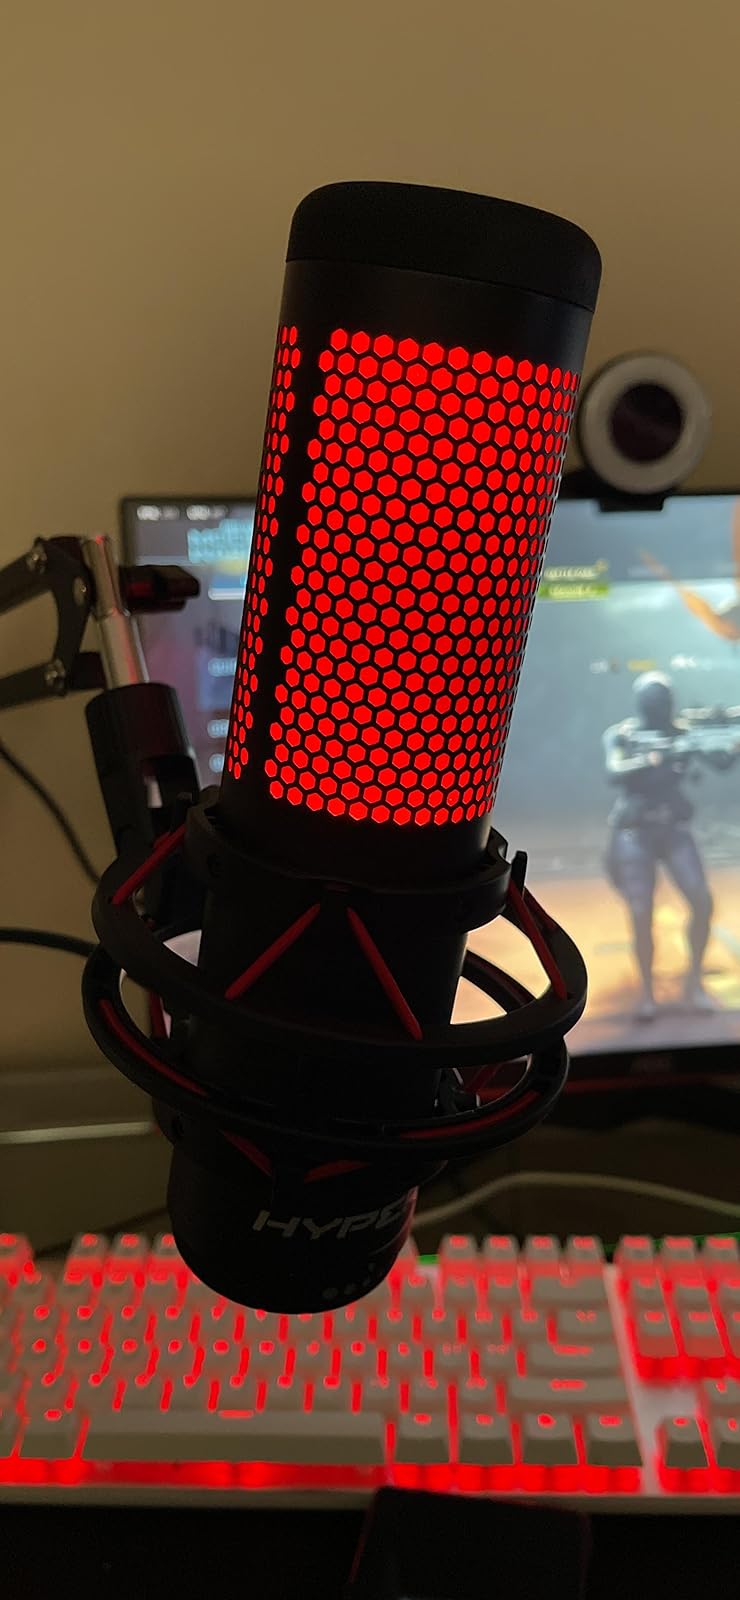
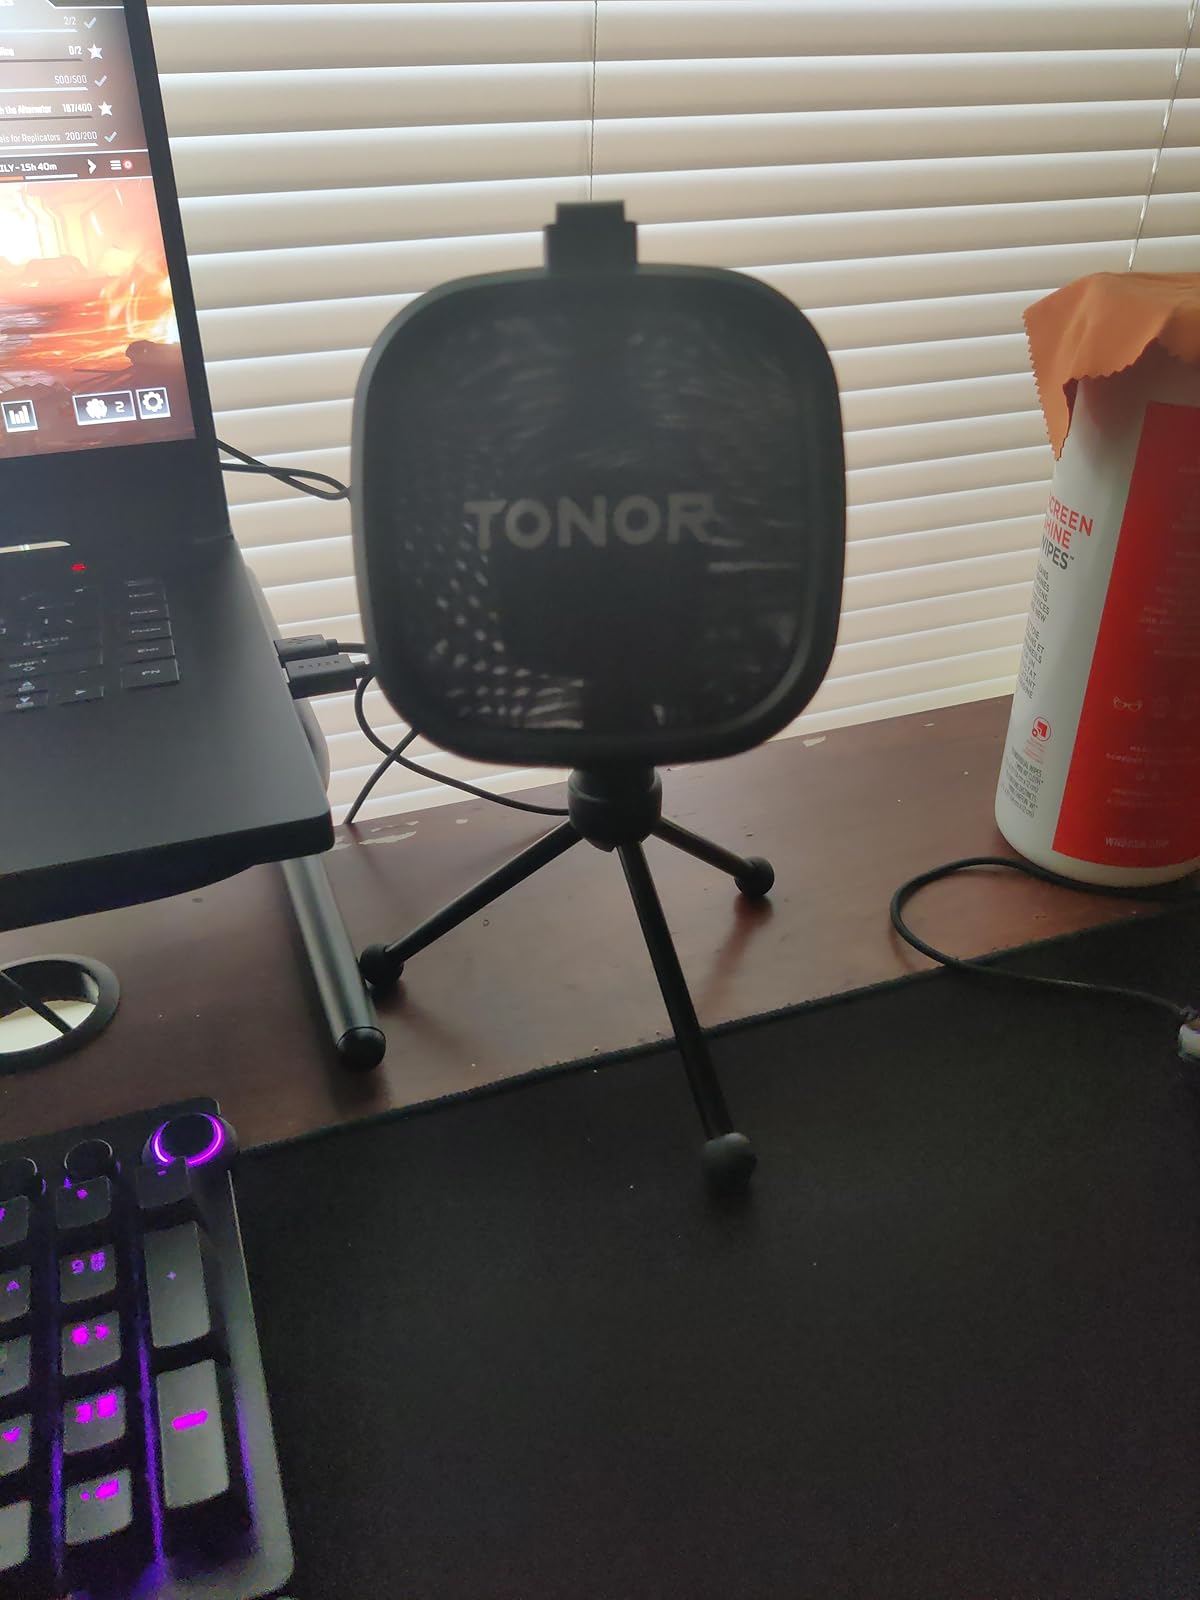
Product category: microphone
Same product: no